Ozaku Station

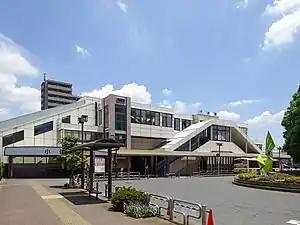
Ozaku Station west exit in July 2017

is a passenger railway station situated in the city of Hamura, Tokyo, Japan, operated by the East Japan Railway Company (JR East).